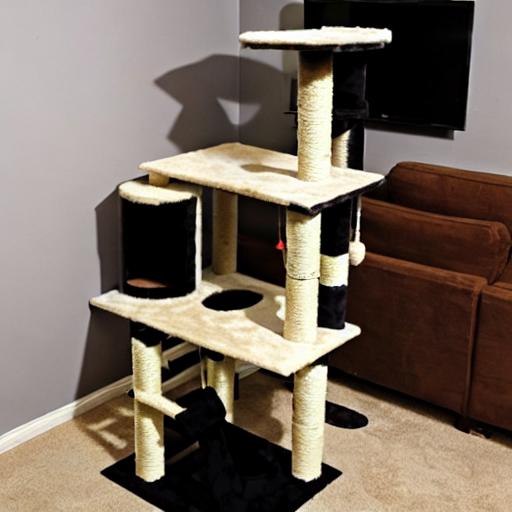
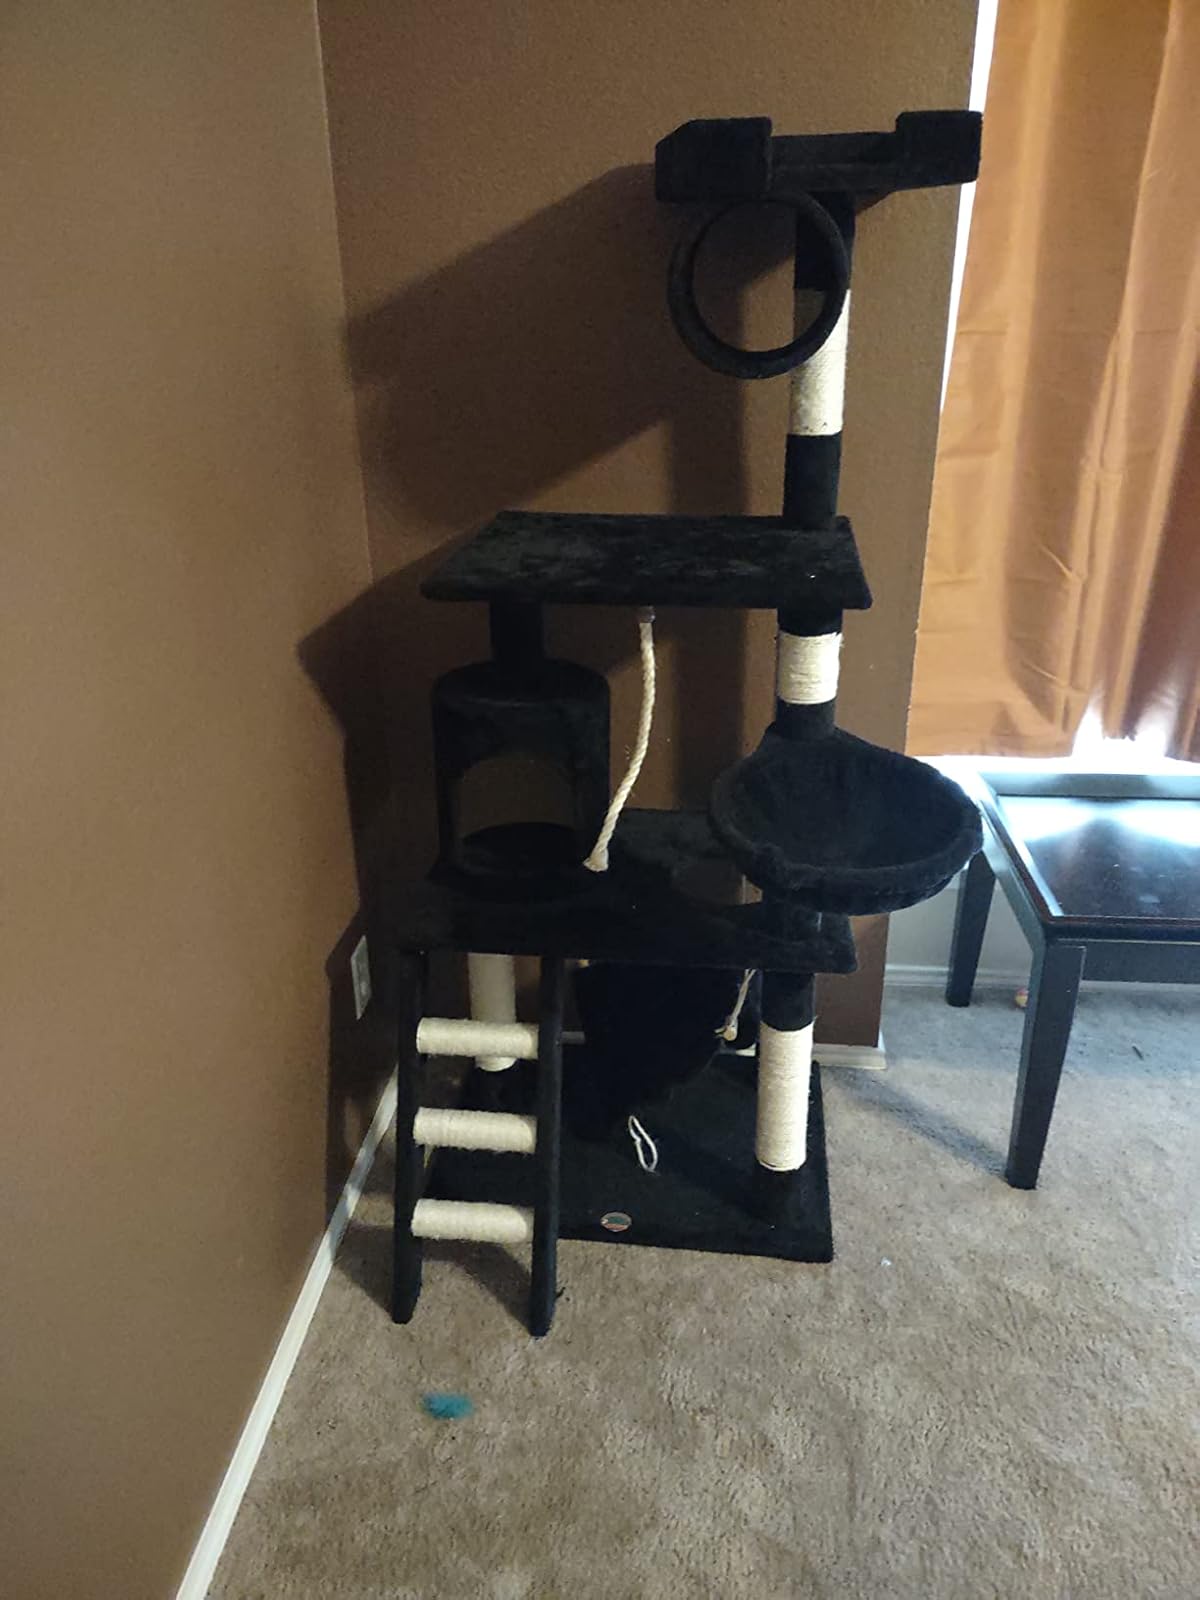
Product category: items_cat tree
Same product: no